Bill Bennett (Liberal MLA)

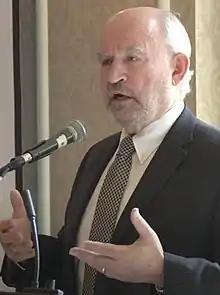

William Bennett (born 1950) is a former Canadian politician. From 2001 until 2017, Bennett represented the riding of Kootenay East in the Legislative Assembly of British Columbia. As part of the BC Liberal Party caucus, he served in several cabinet posts under Premiers Gordon Campbell and Christy Clark.